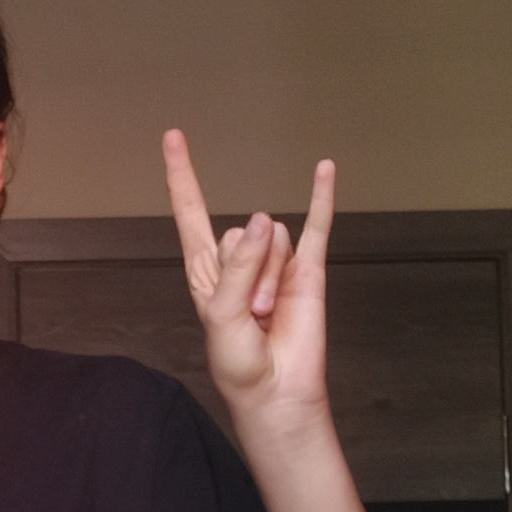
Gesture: rock